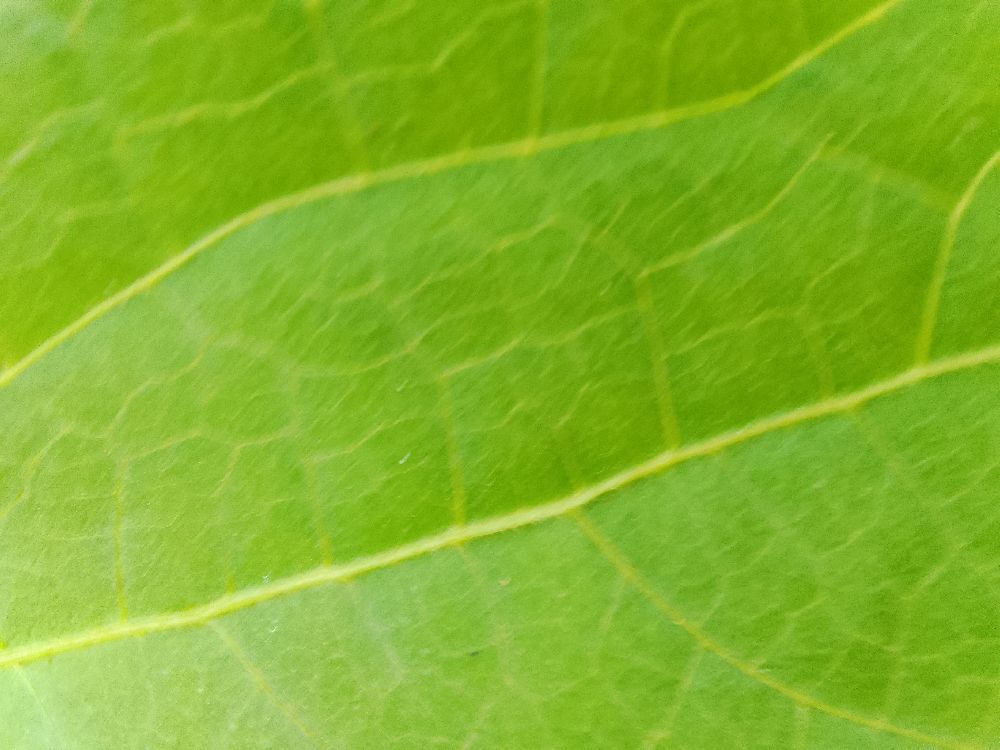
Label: healthy